Michelle Nunn

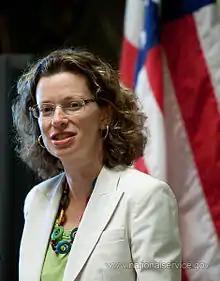
Nunn in 2012

Mary Michelle Nunn (born November 16, 1966) is an American philanthropic executive and politician. Since 2015 she has been president and CEO of CARE USA, the American national member of CARE International, the humanitarian aid and international development agency. She was CEO of Points of Light, an American nonprofit organization, from 2007 to 2013, and is a member of its board of directors as of 2015. She had been an executive for the volunteer service organization since 1990, previously running the predecessor and member organizations Hands On Atlanta, City Cares, and HandsOn Network. Nunn, a member of the Democratic Party, was her party's nominee in the race for Georgia's U.S. Senate seat in 2014. She is the daughter of former U.S. Senator Sam Nunn.